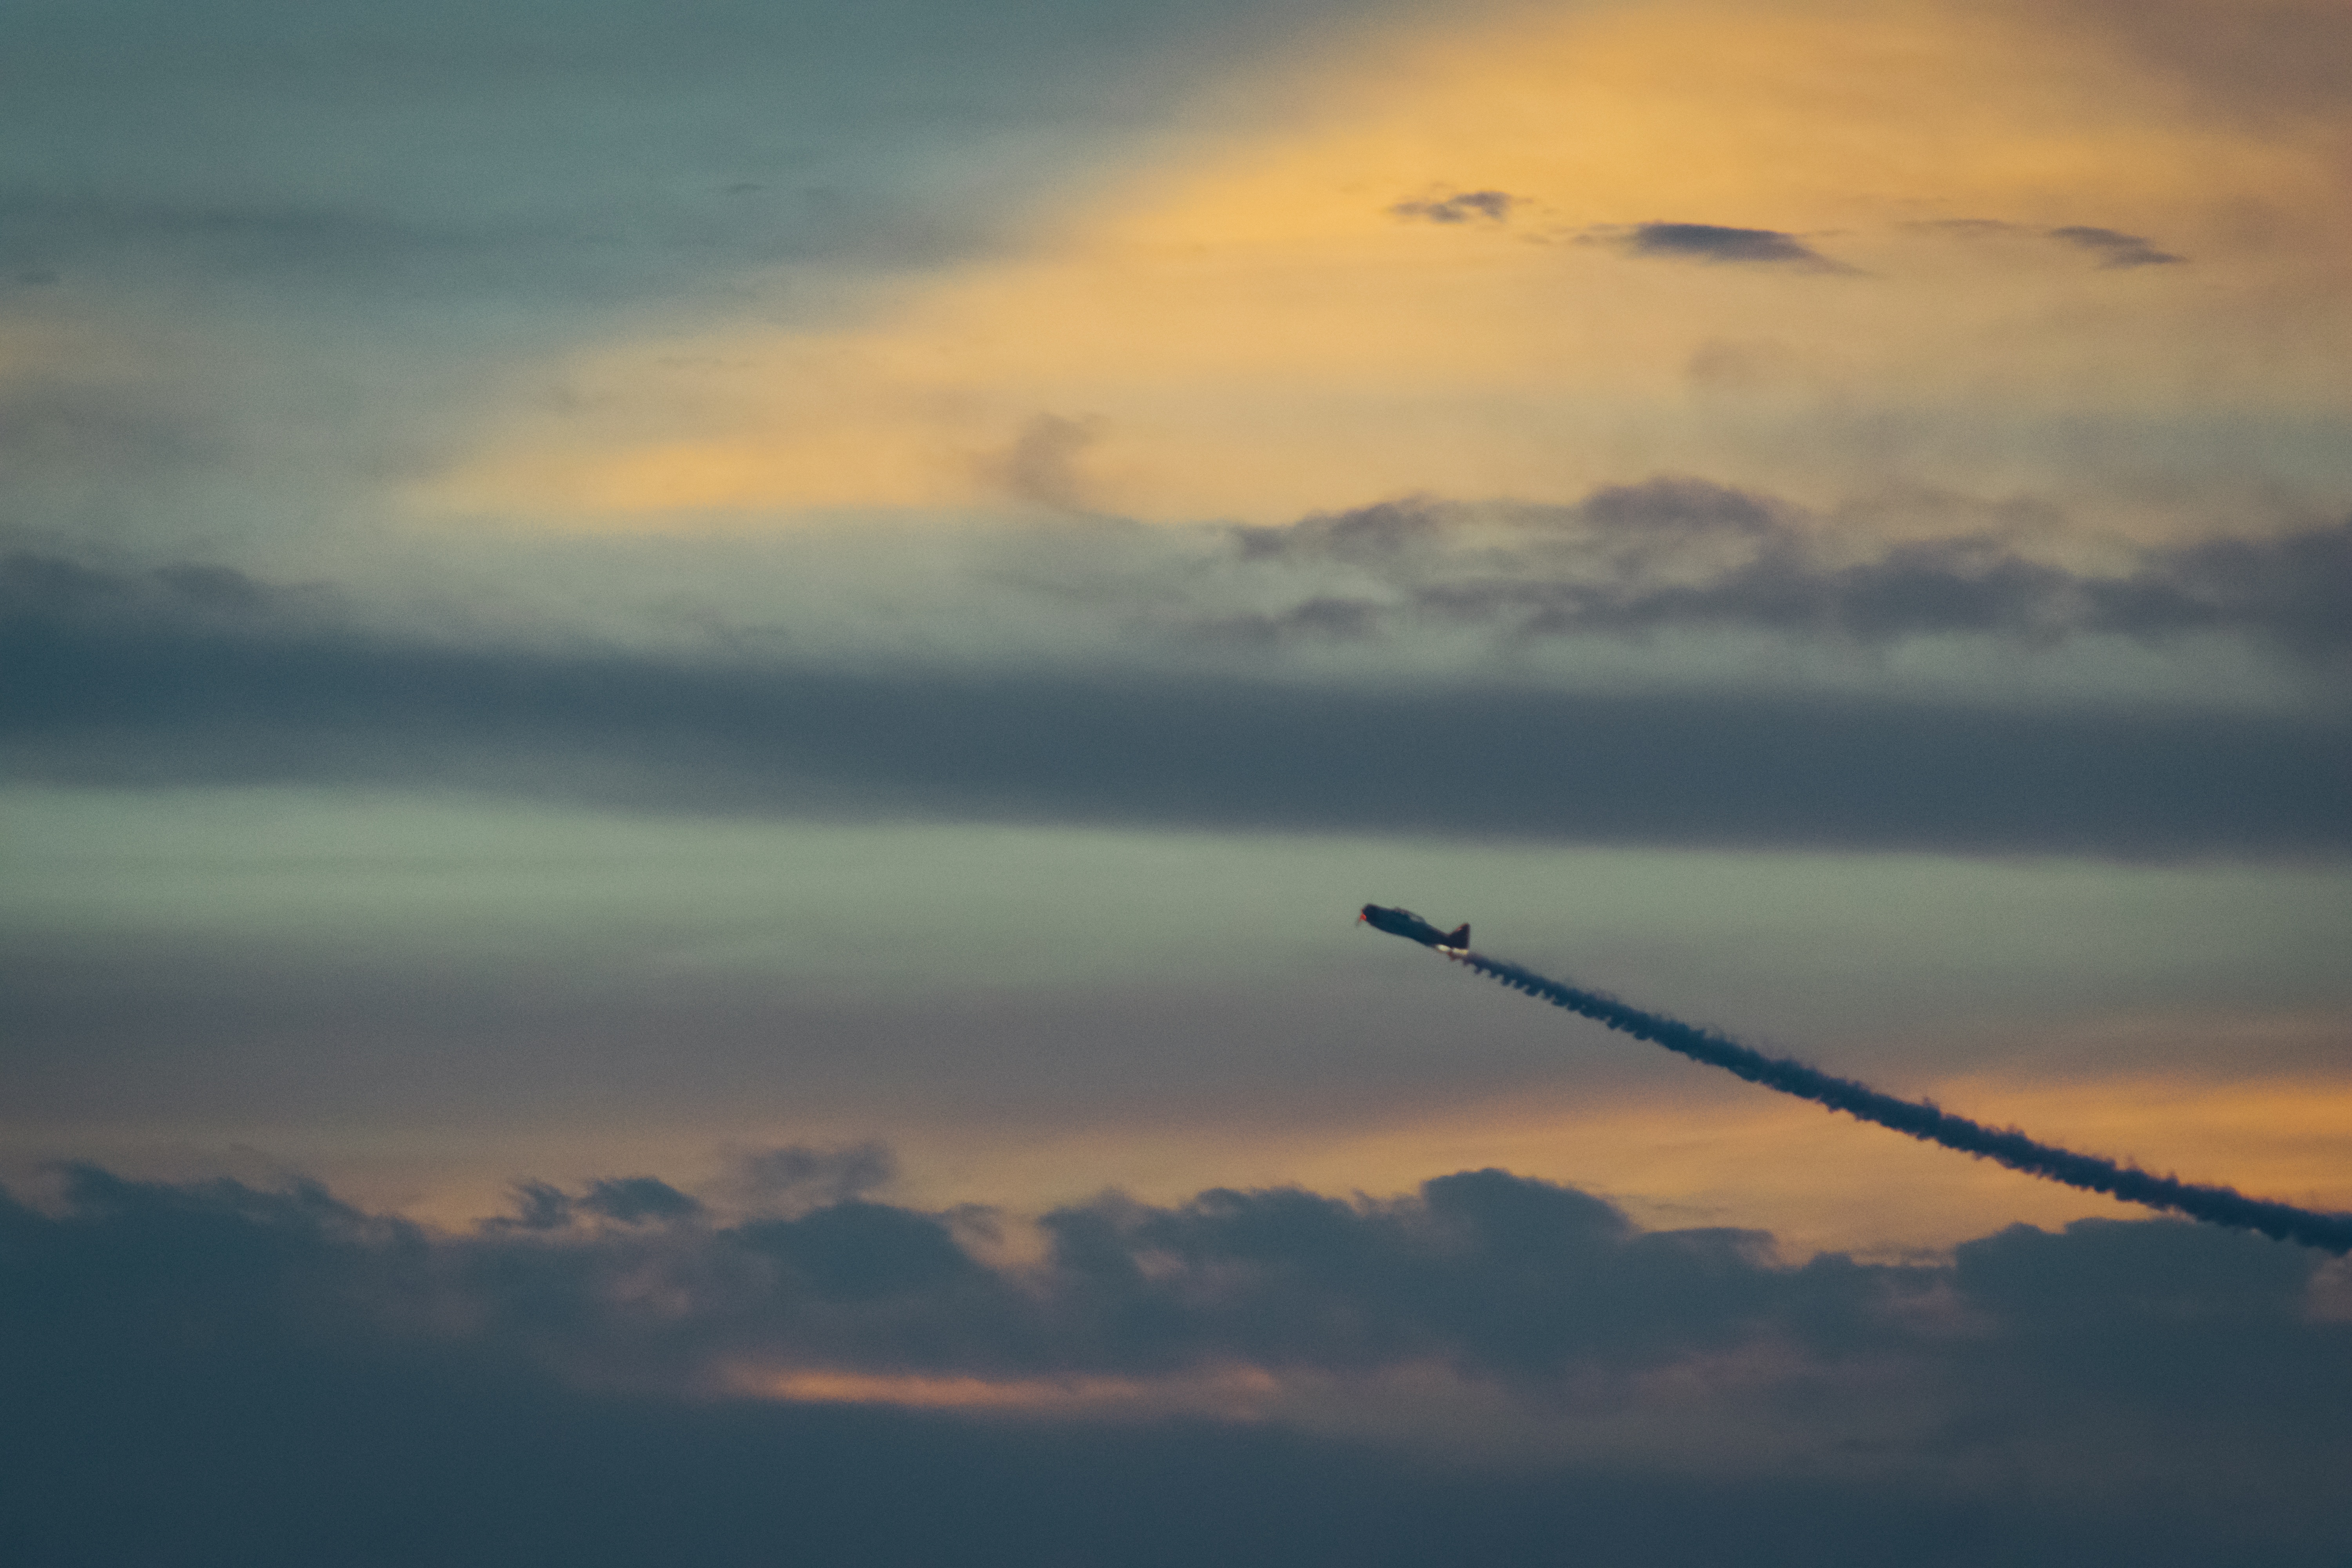
horizon, wing, cloud, sky, sun, sunrise, sunset, sunlight, morning, dawn, atmosphere, flying, smoke, airplane, plane, aircraft, dusk, evening, flight, clouds, aeroplane, afterglow, meteorological phenomenon, atmospheric phenomenon, atmosphere of earth